Great Game

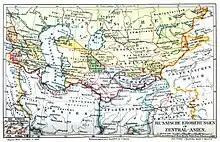
Russian Empire acquisitions by year in Central Asia up to 1885

William Moorcroft was an explorer, doctor, veterinary surgeon, and Superintendent of the East India Company's horse stud. He had an interest in expanding trade in Central Asia, where he thought the Russian traders were already active. In 1820, Moorcroft, George Trebeck and George Guthrie left India for Bukhara to buy Turkoman horses and reached Bukhara in 1825. However, all three died of fever on the return journey. His travels were published in 1841. Charles Masson, formerly of the East India Company, resided in Baluchistan, Afghanistan and the Punjab between 1826 and 1838 and published his travels. In September 1829, Lieutenant Arthur Conolly of the East India Company travelled from St. Petersburg, Russia to the Caspian desert, to Kir (northern Iran), was detained in Astrabad (northern Iran) as a Russian spy, then travelled with a caravan of pilgrims to Meshed, marched with the Afghan army from there to Herat, then traveled to Kandahar, to Quetta, then across the Indian desert to the British frontier in January 1831. He published his travels in 1834. However, after 1830, Britain's commercial and diplomatic interest to the north-west would eventually become formidable. In 1831, Captain Alexander Burnes and Colonel Henry Pottinger's surveys of the Indus river would prepare the way for a future assault on the Sind to clear a path towards Central Asia. Burnes embarked on a dangerous 12-month journey beginning in 1831 into Afghanistan and through the Hindu Kush to Bukhara, returning in 1832. Burnes, a Christian travelling through a Muslim country was one of the first to study Afghanistan for British Intelligence and upon his return, he published his book, "Travels To Bukhara", which became an overnight success in 1834. Between 1832 and 1834, Britain attempted to negotiate trade agreements with Ranjit Singh, ruler of the Sikh empire, and the Amirs of Sindh. However, these attempts were unsuccessful.